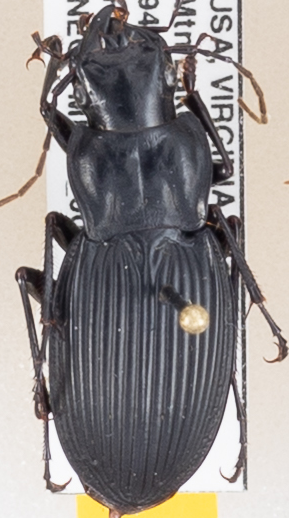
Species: Dicaelus teter
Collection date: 2019-07-16
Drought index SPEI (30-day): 0.274
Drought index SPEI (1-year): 2.09
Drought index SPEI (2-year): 2.09